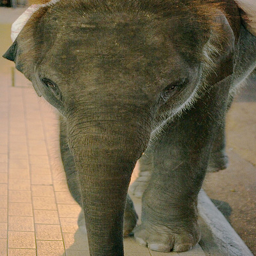
A close up of a young elephants face at the zoo.
An elephant walks along a path of bricks.
The young elephant is walking on a brick walkway.
A baby elephant standing on a brick pathway.
A picture of the front of a baby elephant